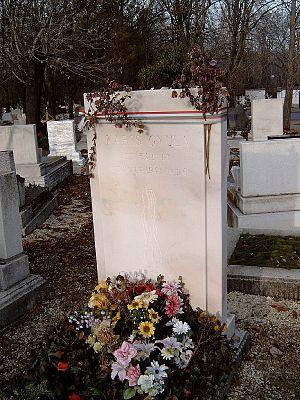
Gyula Kabos est un acteur hongrois, célèbre pour ses rôles dans des comédies des années 1930.